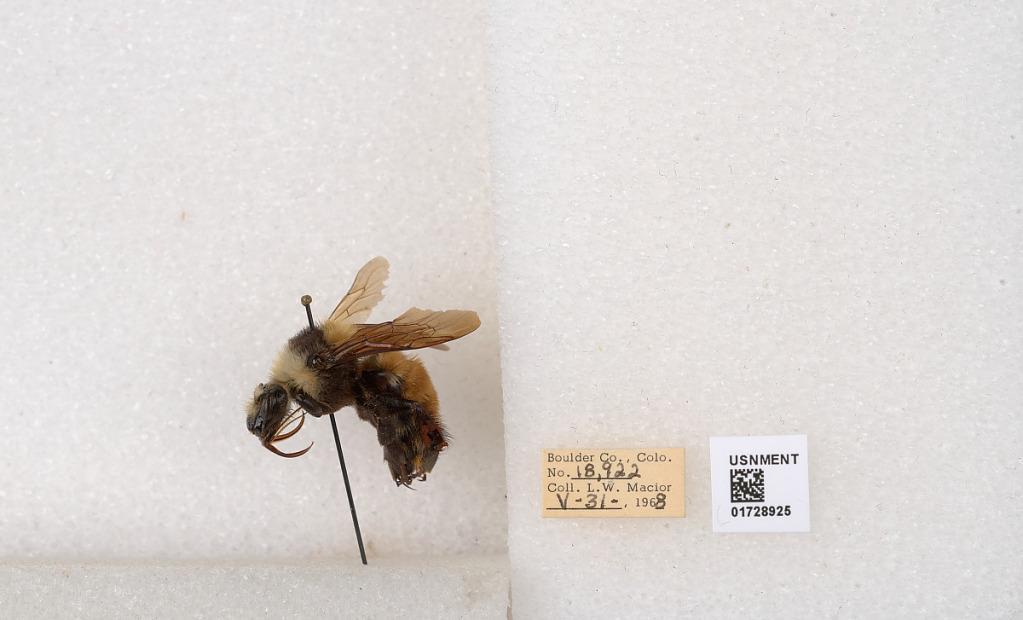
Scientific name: Bombus appositus Cresson
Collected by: L. Macior
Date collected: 1968-5-31
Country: United States
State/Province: Colorado
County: Boulder
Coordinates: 40.0925, -105.358